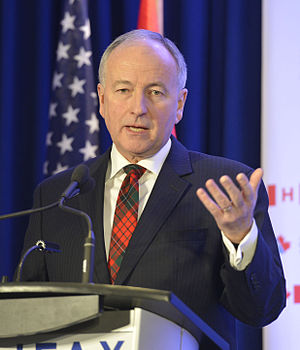
Rob Nicholson
Robert Douglas "Rob" Nicholson er en canadisk politiker. I 2015 var han landets udenrigsminister. Han er medlem af Underhuset for det konservative folkeparti.